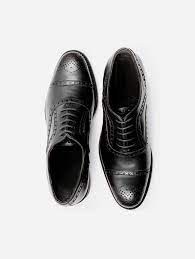
Label: Brogue